Bicentennial Park (Mexico City)

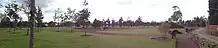
Panorama of the park

A few meters from its main entrance is the Refinería station on Line 7 of the Mexico City Metro.